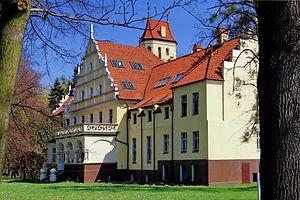
Ornontowice est un village polonais de la voïvodie de Silésie et du powiat de Mikołów. Il est le siège de la gmina d’Ornontowice et comptait 5 291 habitants en 2008.